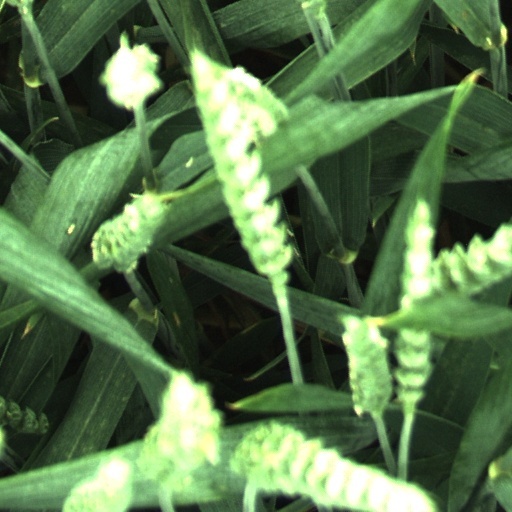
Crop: wheat